Ya Levis Dalwear

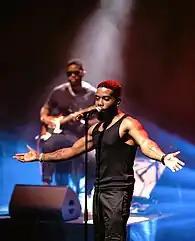

Ya Levis made his musical debut in 2009 with the dance troupe Les Étoiles d'Afrique alongside his brother, Olivier Dalwear. During this time, he adopted the moniker "Ya Levis Dalwear." In 2012, Ya Levis departed from Les Étoiles d'Afrique to pursue a solo career. His preliminary solo releases, "Love-Olivia" and "Shabanni", garnered significant public attention and seized the attention of MCP Group, which subsequently signed him and produced his debut two-track maxi-single titled "Mokolo ya l'amour", featuring the titular track and "Canœ kayak." "Mokolo ya l'amour" was a blend of zouk and Congolese rumba, and particularly struck a chord with female audiences through its romanticized portrayal of Valentine's Day in "Canœ kayak."